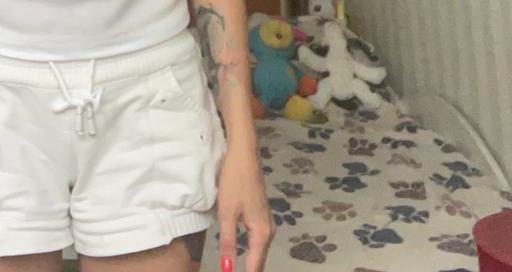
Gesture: no_gesture